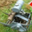
Label: lawn_mower